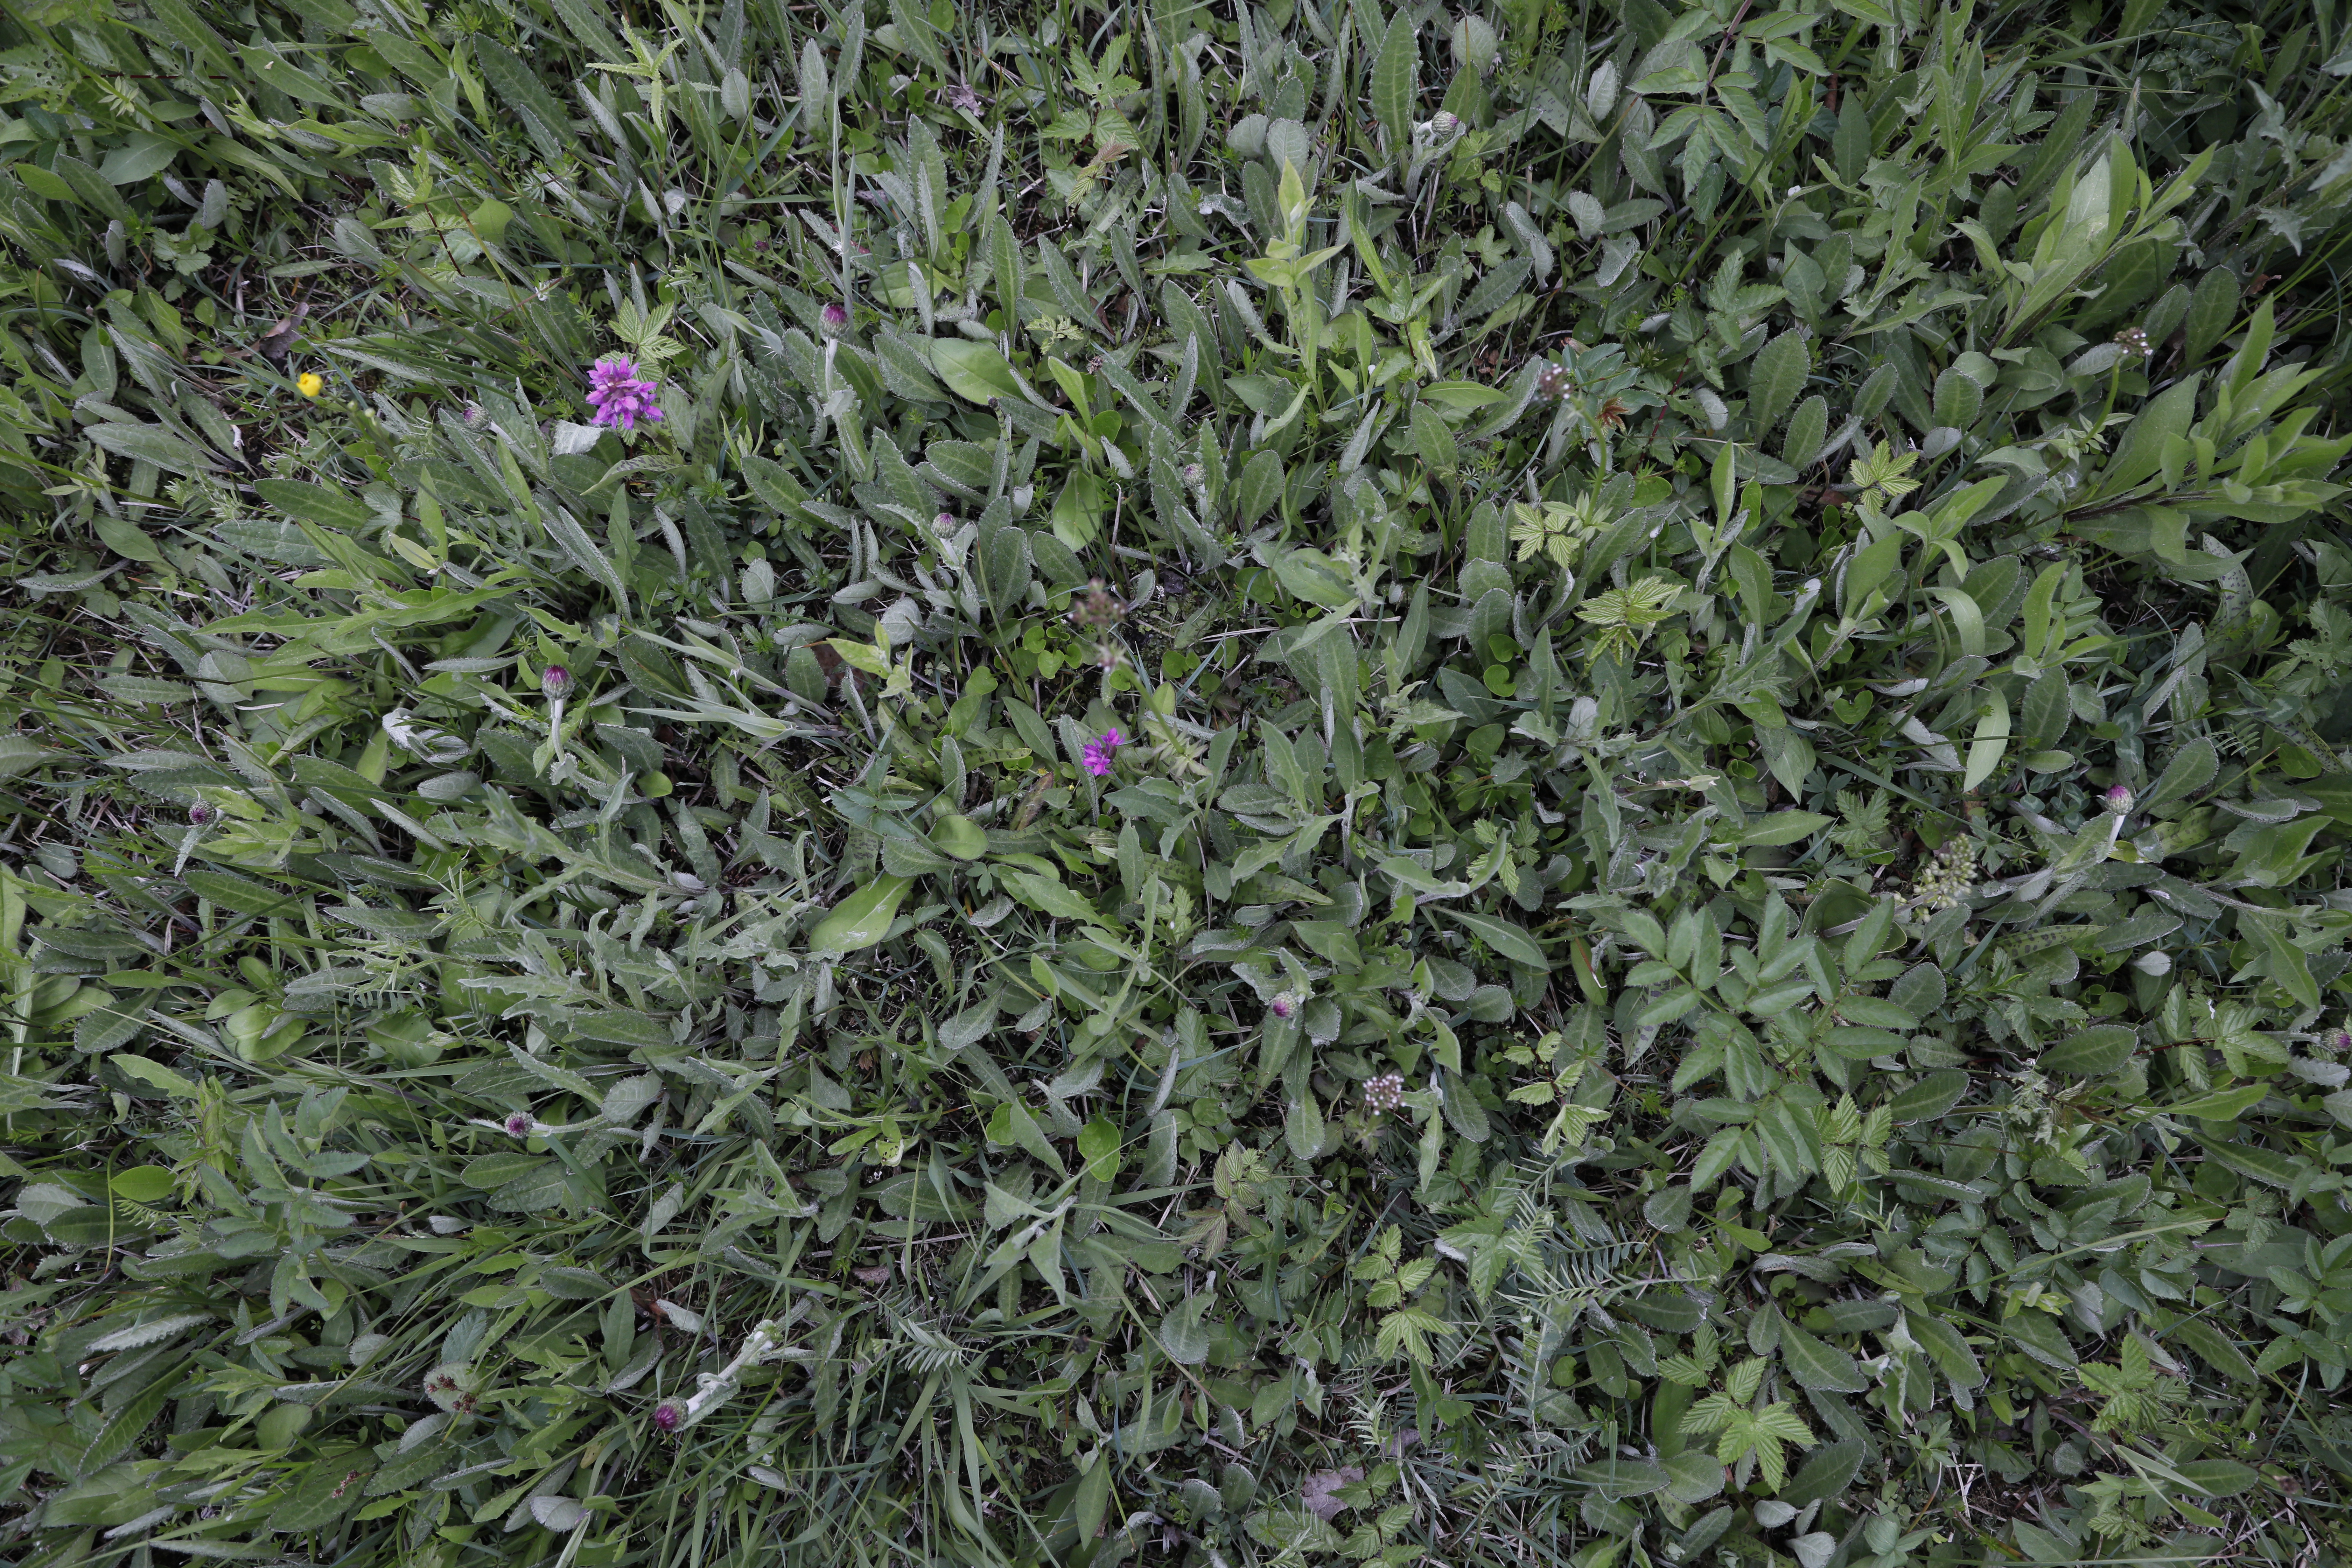
Plant species: Dactylorhiza praetermissa